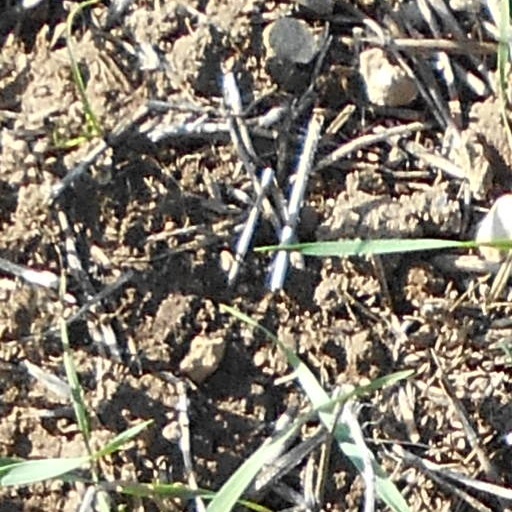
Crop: wheat